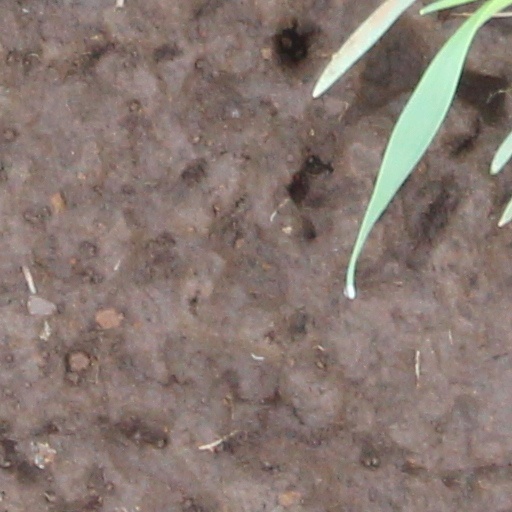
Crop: wheat